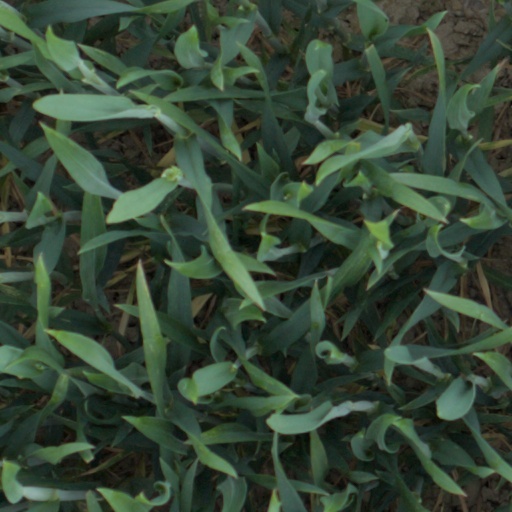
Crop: wheat